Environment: real
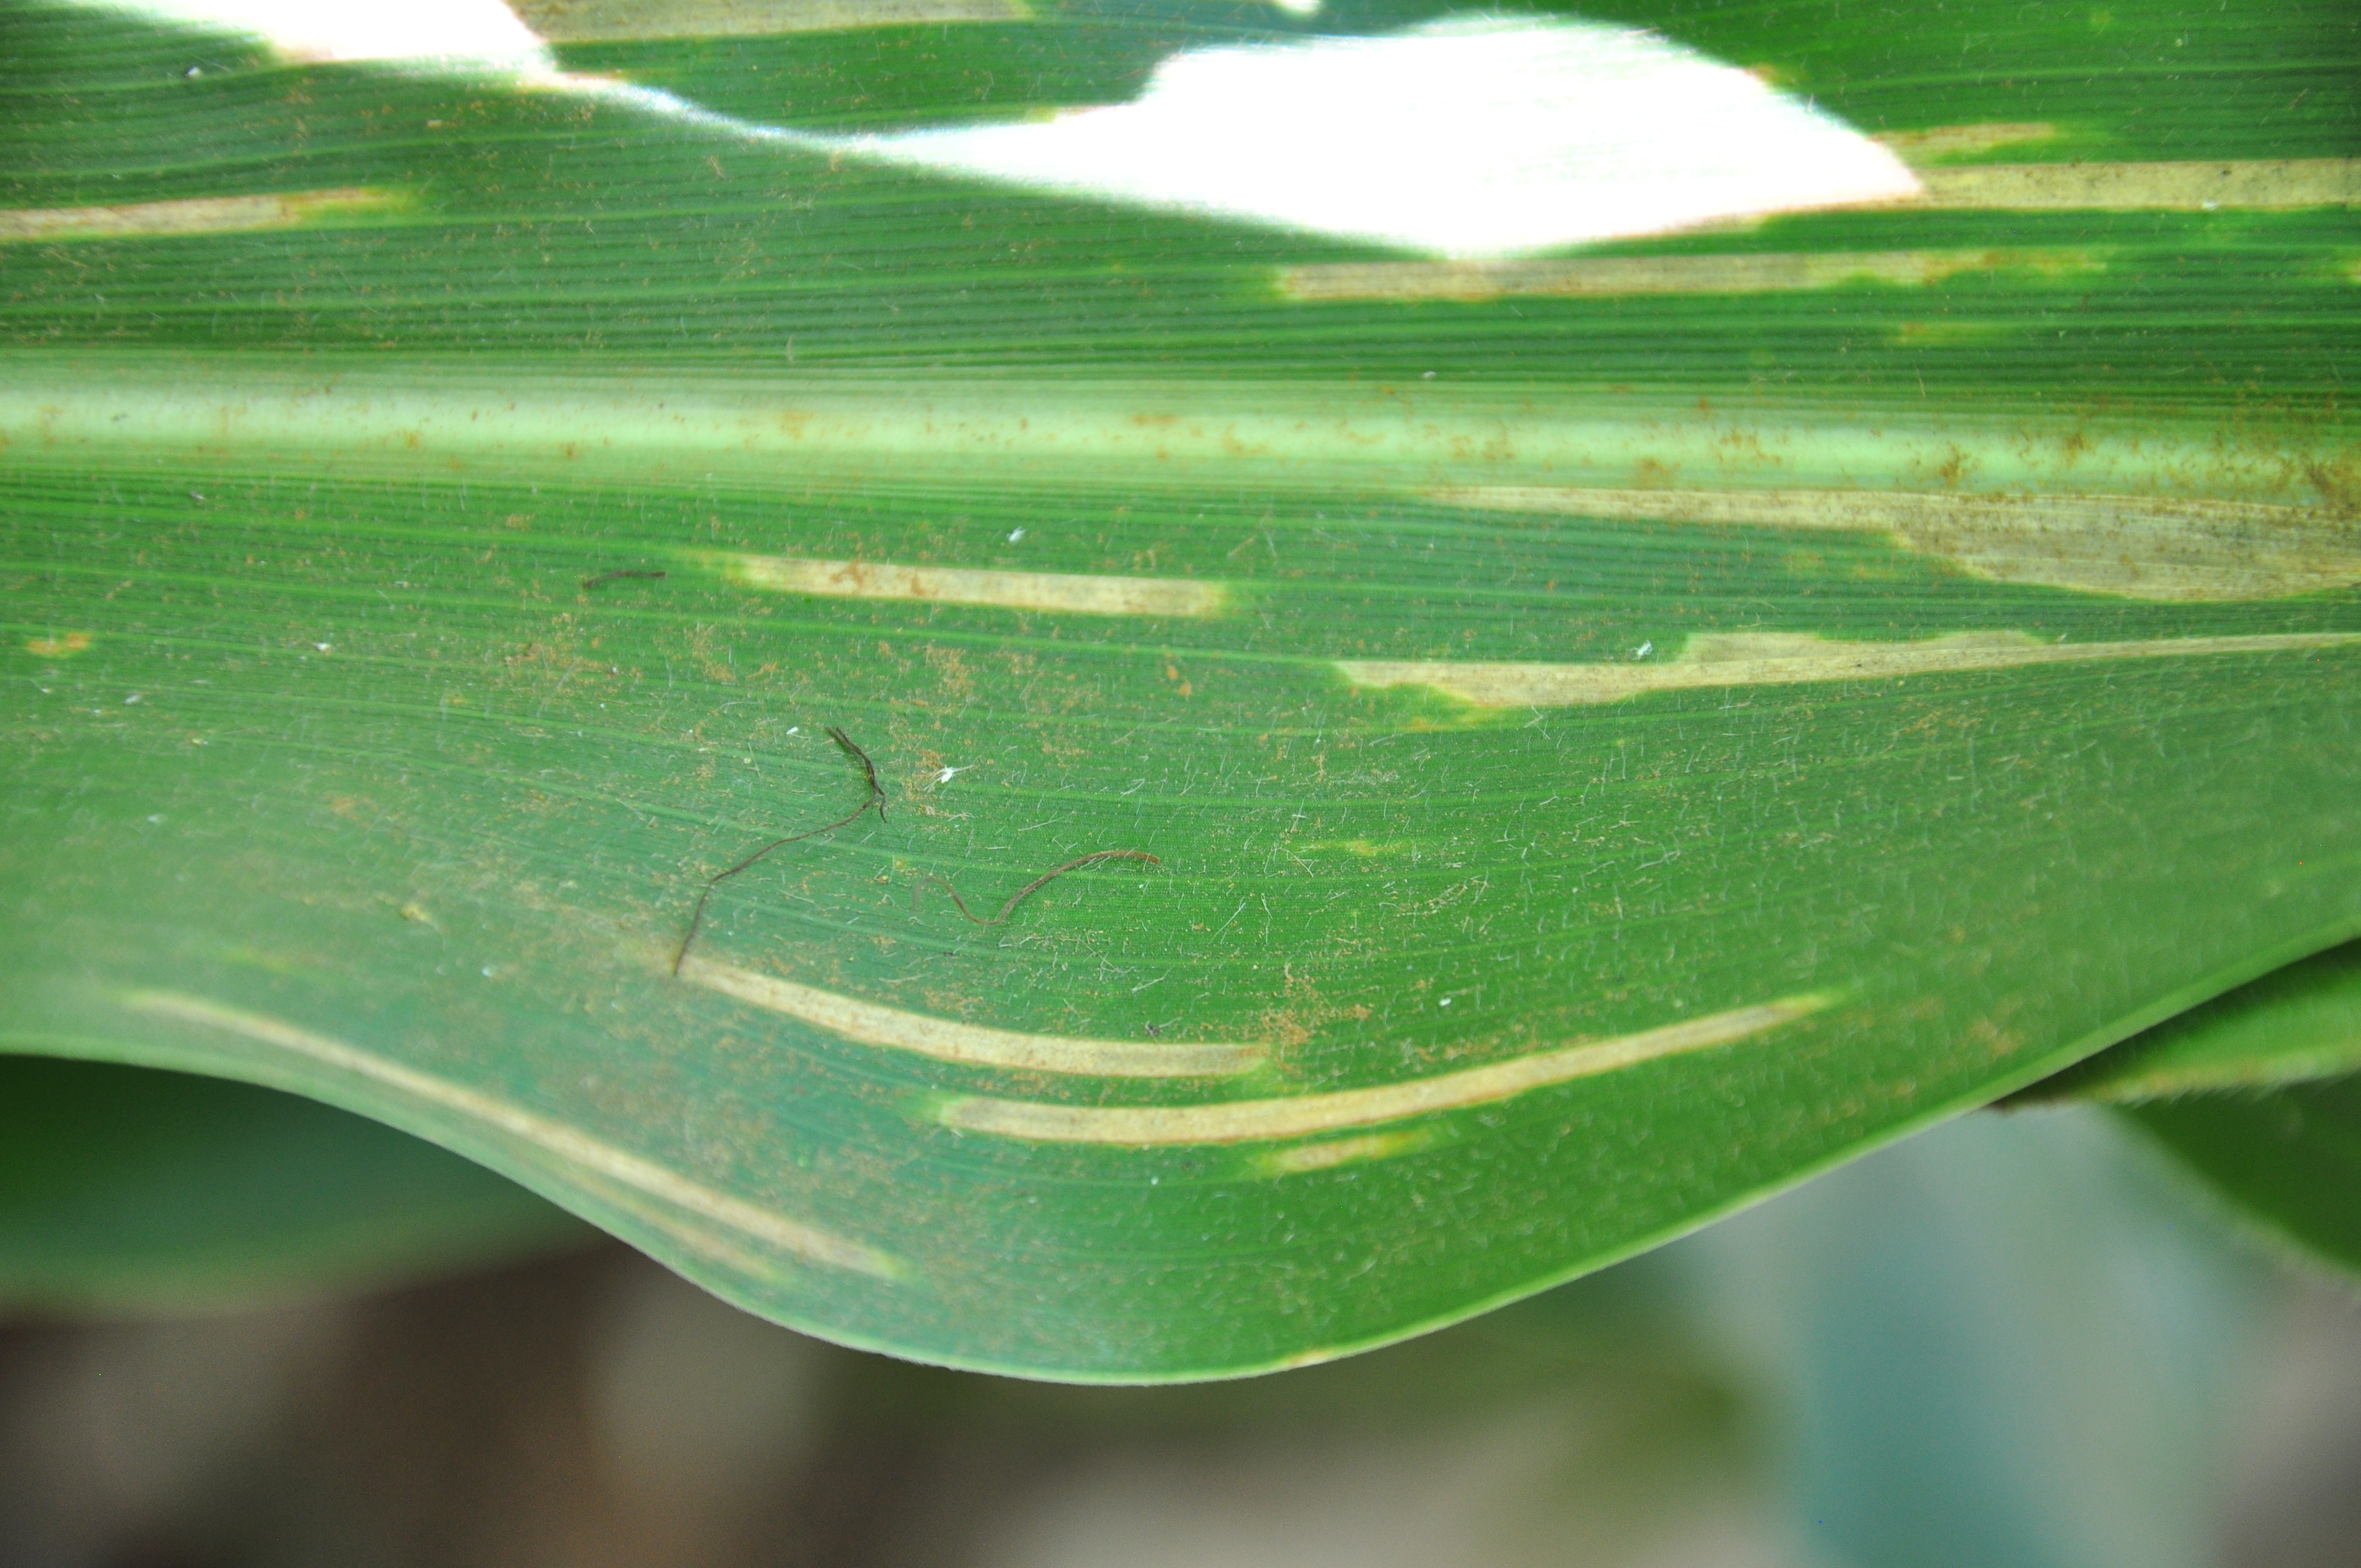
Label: gray_leaf_spot